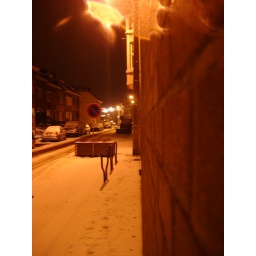
Walking home from the train station in the snow.